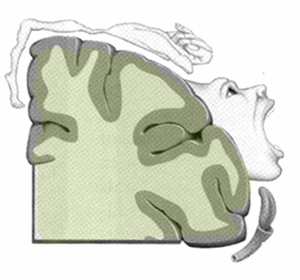
L'homoncule moteur désigne l'organisation de la commande motrice des muscles du corps humain à la surface du cerveau.